Isaaq

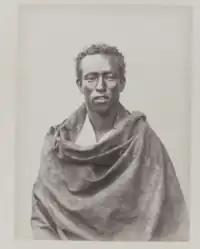
Dualeh Abdi of the Musa Abokor Habr Je'lo tribe photographed in 1890

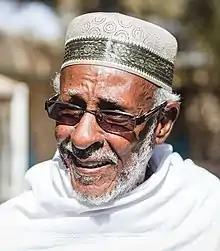
Hadraawi, notable contemporary Somali poet

There is clear agreement on the tribe and sub-tribe structures that has not changed for a long time. The oldest recorded genealogy of a Somali in Western literature was by Sir Richard Burton in the mid–19th century regarding his Isaaq (Habr Yunis) host and the governor of Zeila, Sharmarke Ali Saleh